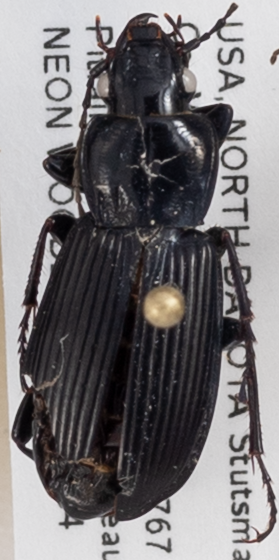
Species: Pterostichus melanarius melanarius
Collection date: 2018-09-04
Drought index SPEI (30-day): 0.33
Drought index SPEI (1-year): -0.048
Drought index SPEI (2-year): -0.46